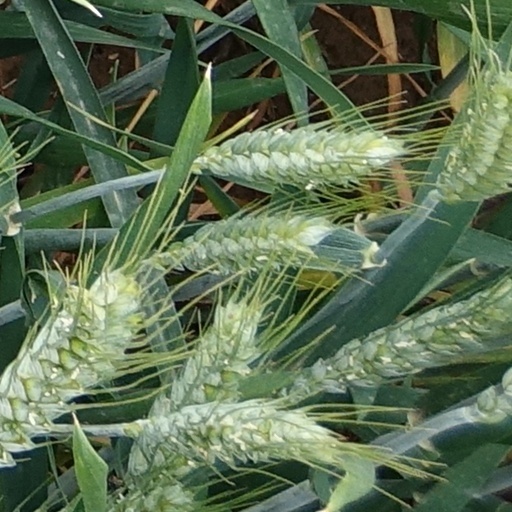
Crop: wheat